Phalgu River

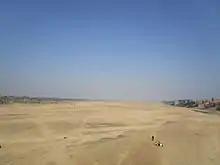
Phalgu River at Gaya in winter

The Phalgu is formed by the confluence, some below Bodh Gaya, of the Lilajan (also called Niranjan or Nilanjan) and the Mohana, two large hill streams each of which is over wide. The Phalgu is also mentioned as Niranjan. The united stream flows on to the north past the town of Gaya, where it attains a breadth of over . The Phalgu here passes by a high rocky bank, on the steep sides of which are many paved stairs leading down to the river bed, while high above are the Vishnupad Mandir, with many minor shrines around it. It then runs in a north-easterly direction for about , and opposite the Barabar hills it again takes the name of Mohana, and divides into two branches which eventually flow into a branch of the Punpun.